Ornella

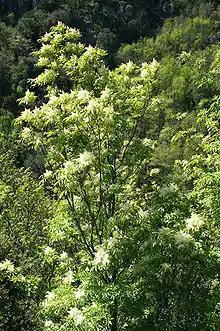
A flowering ash

Ornella is an Italian feminine given name, probably derived from , "flowering ash tree" ("Fraxinus ornus"). It was coined by Gabriele D'Annunzio in his 1904 play "The Daughter of Iorio" and popularized by the fame of singer Ornella Vanoni and, later, of actress Ornella Muti. It is most widespread in central and northern Italy, as well as in Abruzzo, while it is rarer in the South of the country.